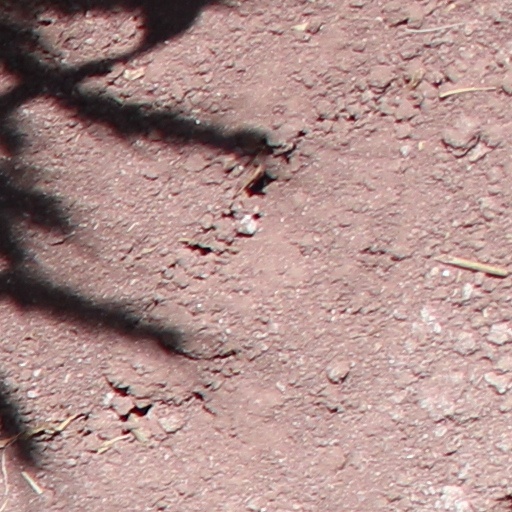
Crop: wheat